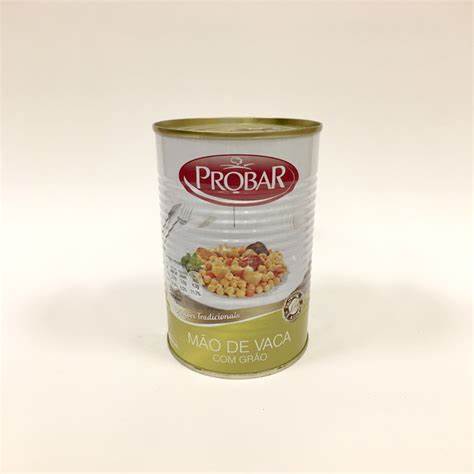
Waste category: metal